Saturn V dynamic test vehicle

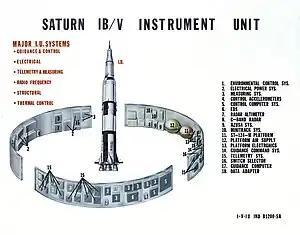
The IU was the electronics hub for Saturn V.

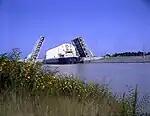
The NASA's "Poseidon" ferried S-IC-D to MSFC on the barge's first trip.

The third stage, S-IVB-D arrived at MSFC before any other Saturn V stages because it was destined for dynamic testing in the Saturn IB first. It was assembled by Douglas near Los Angeles. With ceremony and dignitaries for the first Douglas-built S-IVB stage, it set out by barge December 8, 1964, and made its way to New Orleans via the Panama Canal, the Mississippi, Ohio, and Tennessee Rivers to MSFC, where it arrived on January 4, 1965. The same day, MSFC took delivery of the first stage of the Saturn IB for dynamic and facilities checkout testing, S-IB-D/F. The parts were assembled together with the instrument unit designated S-IU-200D/500D (see below) and BP-27 for dynamic testing in the Saturn IB configuration from February to September 1965 before it was allocated to the Saturn V configuration.